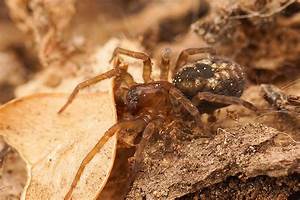
Label: spider